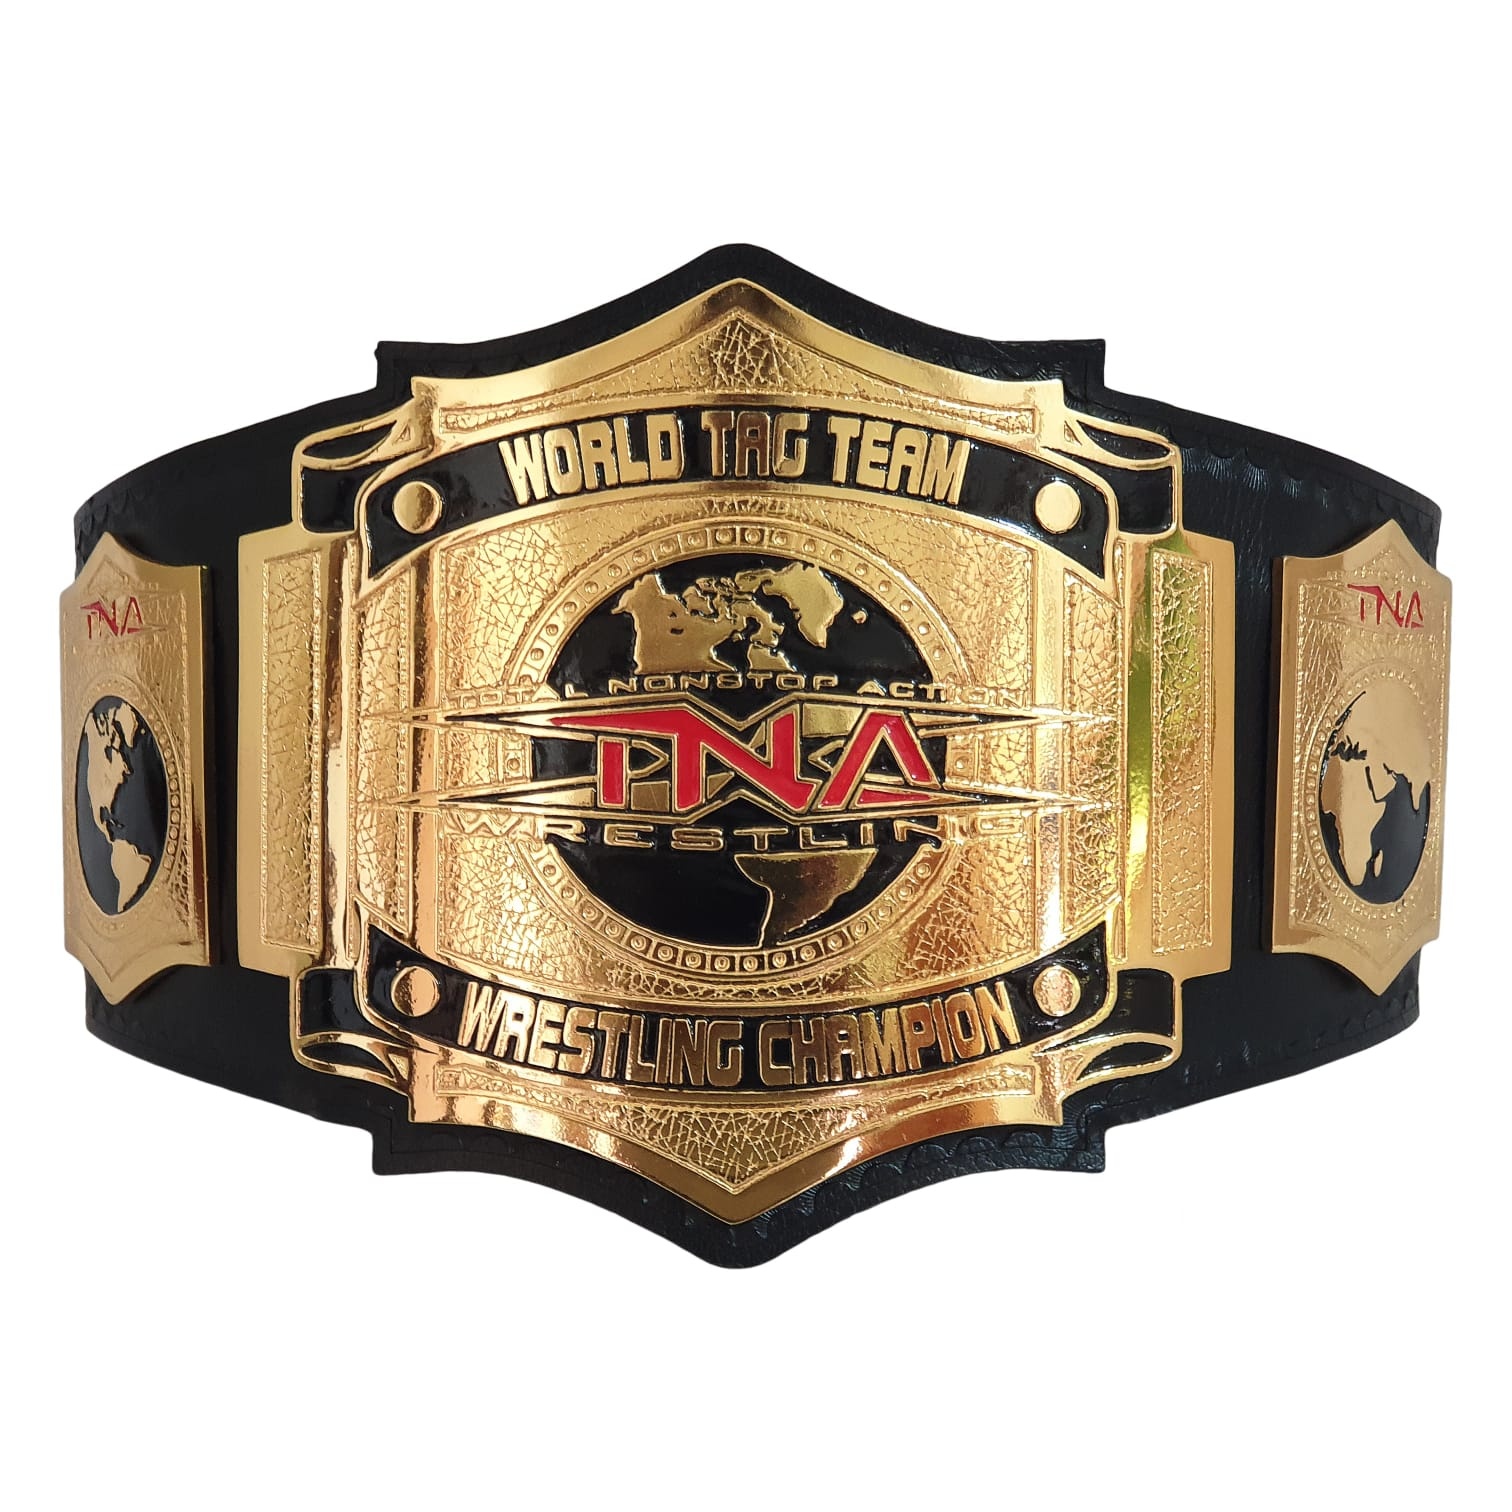
WWE INTERCONTINENTAL CHAMPIONSHIP Replica Belt 4mm Zinc Adult Size Wrestling-51
Championship Wresling Belt We Specialize in manufacturing handmade products:: Our wide range of products include: >>>>Championship Belts . and all belts World's Greatest Best Gift Championship Wrestling Belt Presents NOTE: THE LISTING IMAGE IS OF 4 MM BRASS BELT If you have any idea regarding your design, you can share that as well. We can customize these belts. Plate Metal: Zinc Strap: 100% Leather Largest Waist Size: Fits upto 46'' Belt Length: ~50" Weight: (4,5) Plate Thickness: 4 mm ::The belt is well crafted and manufactured to meet the quality demands of fans:: Get your hands on this marvelous piece now! Note: If you need further details kindly inbox us, we will try to be as responsive as possible.
Brand: RevEx Gear
Category: Sporting Goods > Athletics > Wrestling > Wrestling Training Aids > Wrestling Dummies